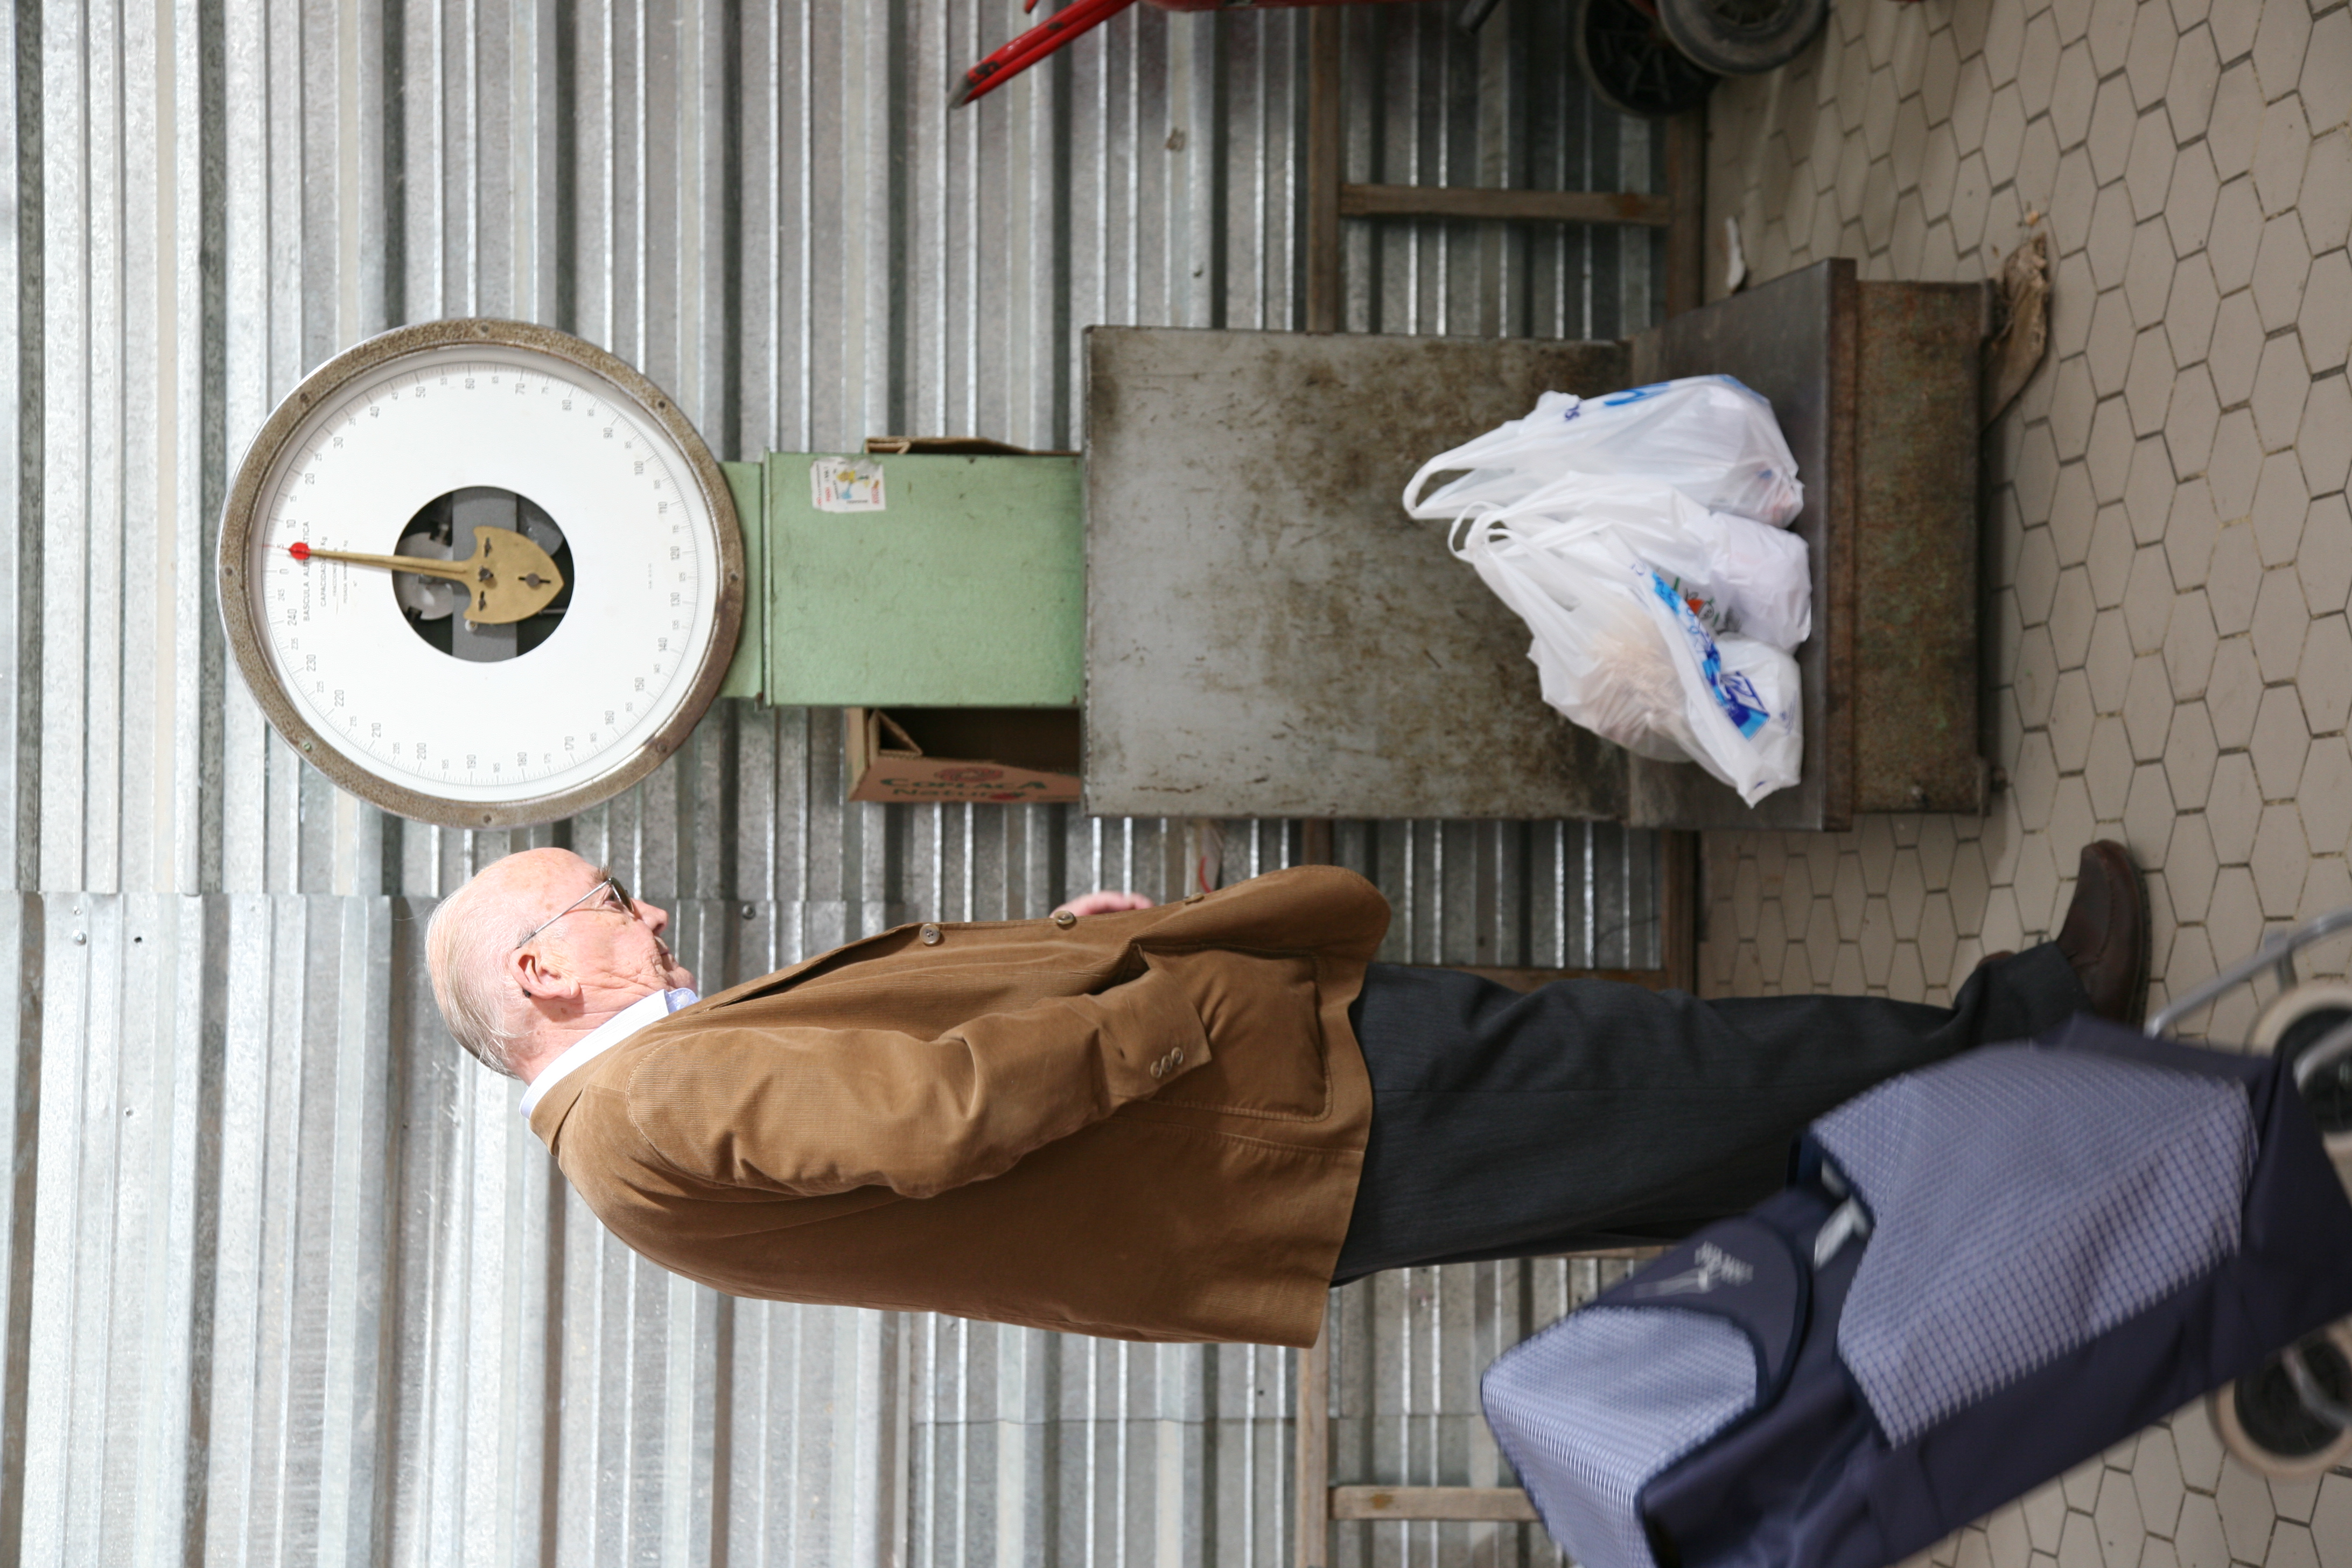
spring, sitting, market, clothing, weigh, markt, spain, espagne, dress, mercado, valencia, espanha, espana, spanien, spagna, spanje, espanya, valence, marche, pesar, wiegen, peser, human positions